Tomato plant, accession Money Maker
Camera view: horizontal (90 deg, fisheye); turntable rotation: 30 degrees
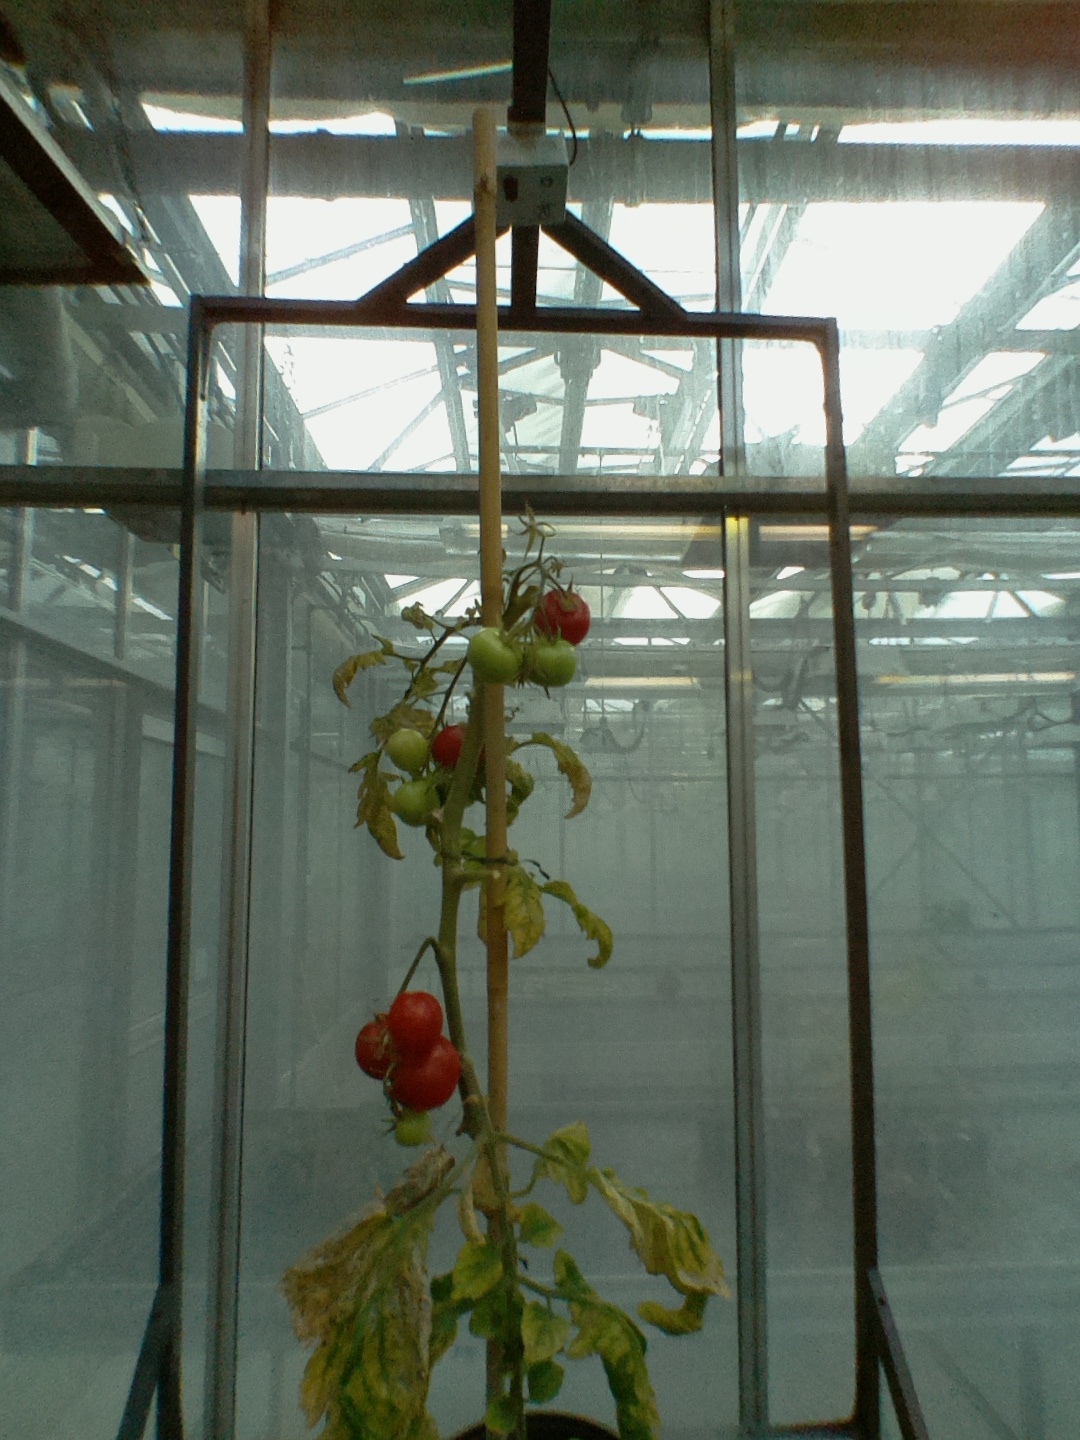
BBCH growth stage 86: 60%-70% of fruits show typical fully ripe color